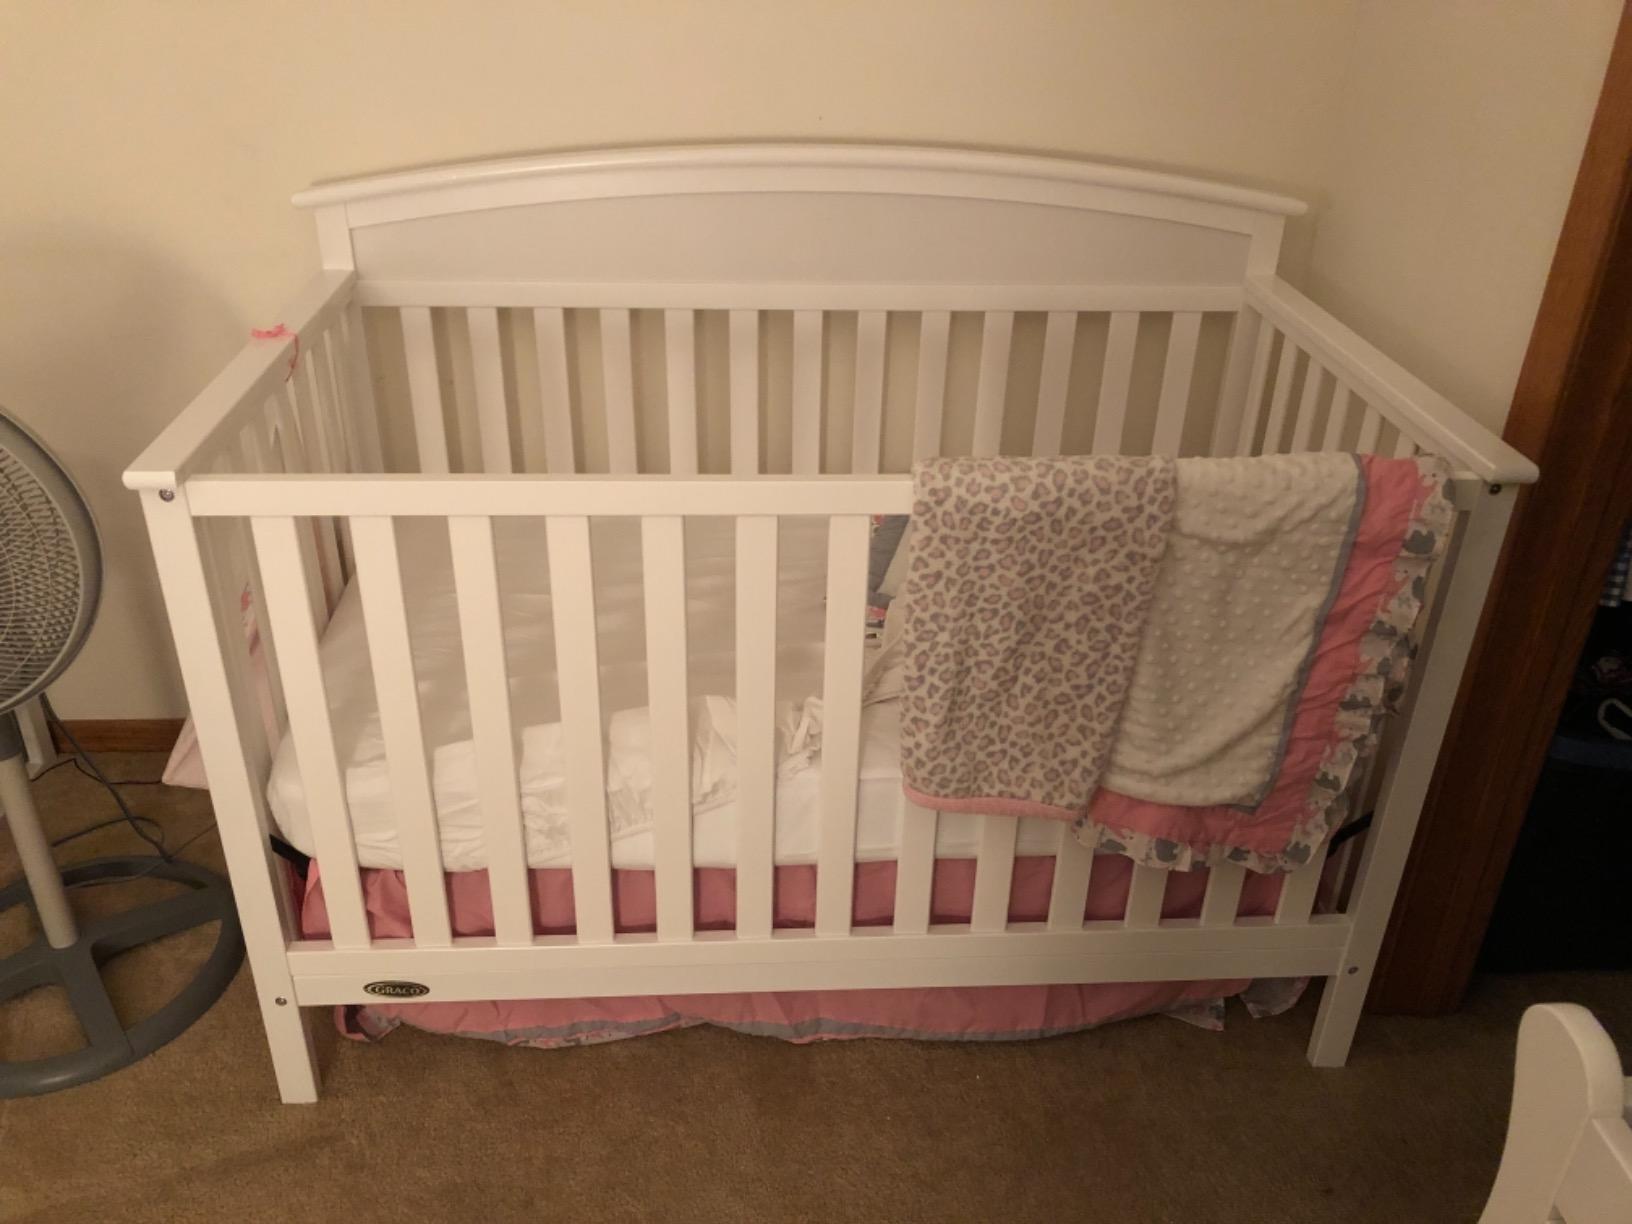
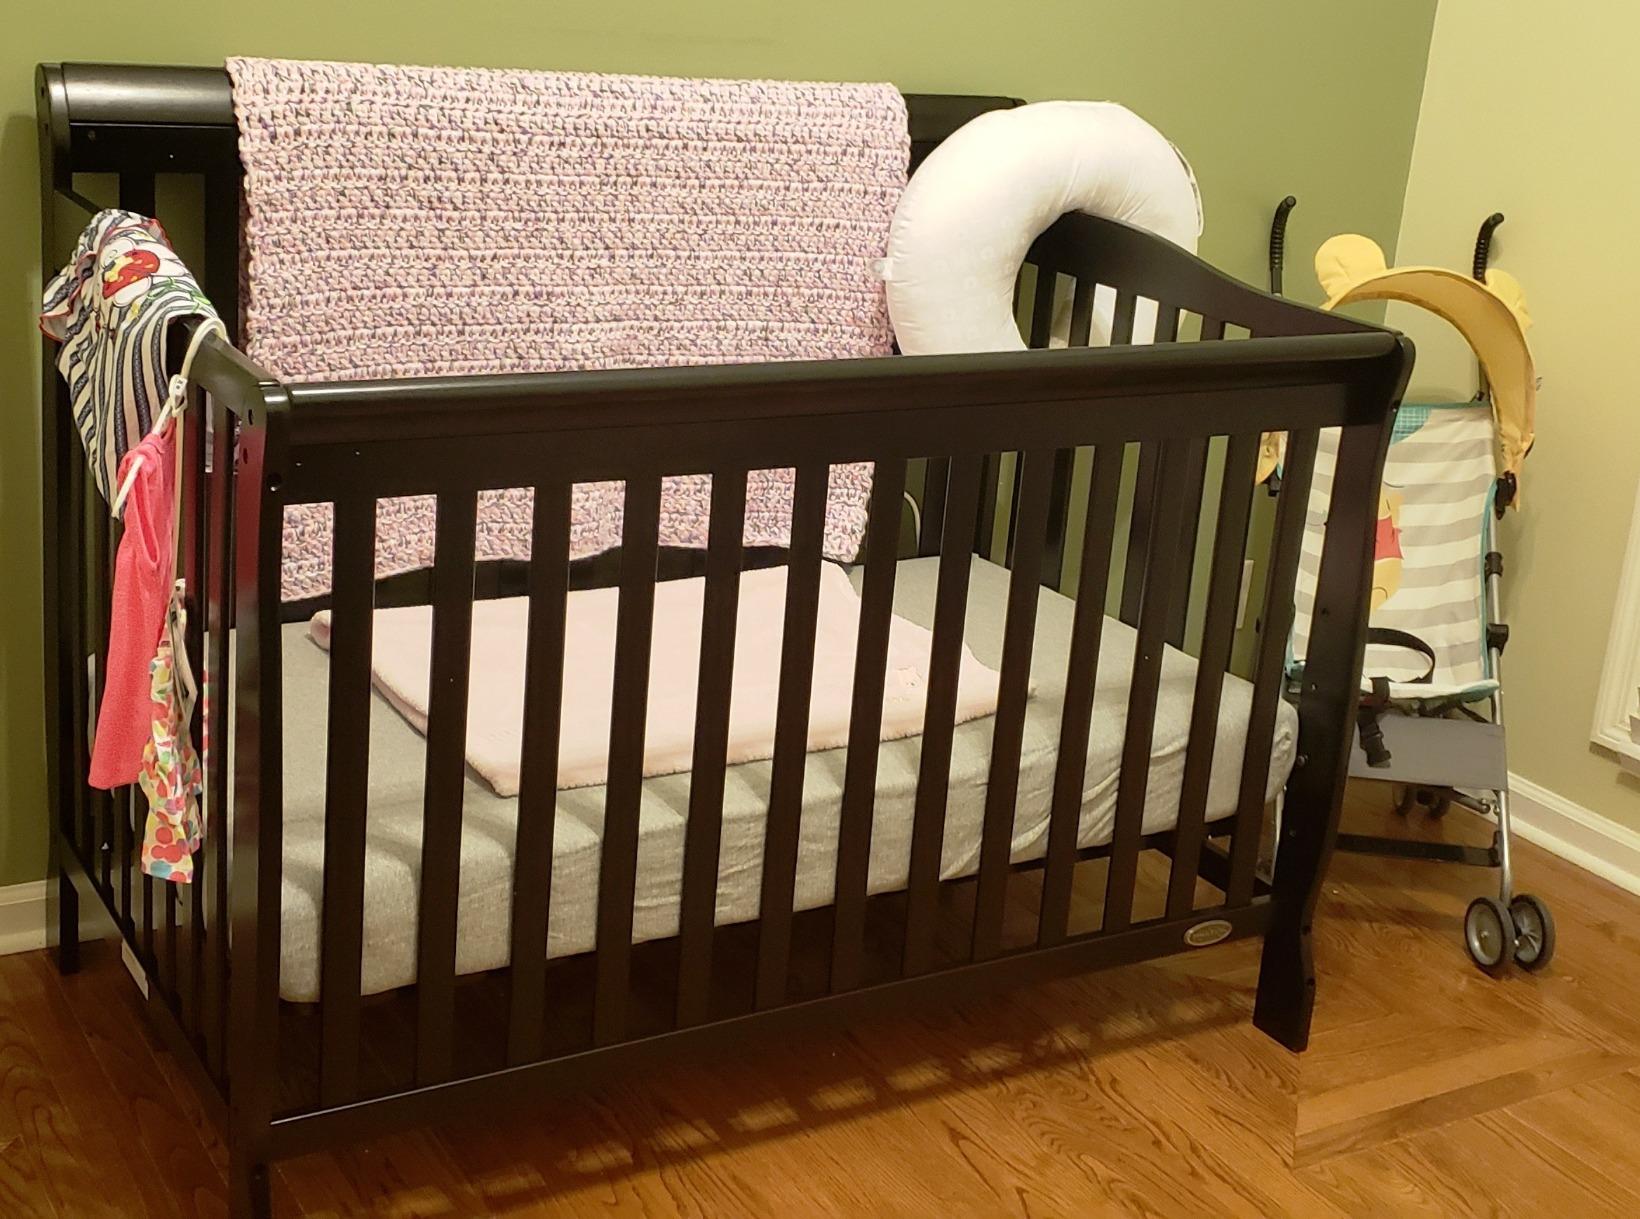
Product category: products_crib
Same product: no